Kadannappalli Ramachandran

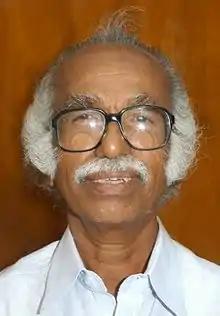

Kadannappalli Ramachandran (born 1 July 1944) is an Indian politician who is serving as the Minister for Ports, Museums, Archaeology and Archives of Kerala since December 2023. He previously held the same position from 2016 to 2021. Ramachandran also served as the Minister for Devaswom of Kerala from 2009 to 2011. He is a Member of the Kerala Legislative Assembly representing Kannur since 2016. Prior to that, he represented Edakkad from 2006 to 2011, and Irikkur from 1980 to 1982 in the Kerala Legislative Assembly. He also served as a Member of the Lok Sabha representing Kasaragod from 1971 to 1980, becoming an MP at the age of 27. He is a member of the Congress (Secular) Party.